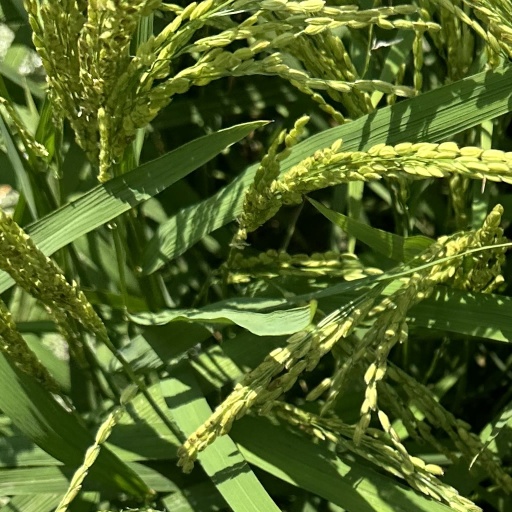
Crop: rice